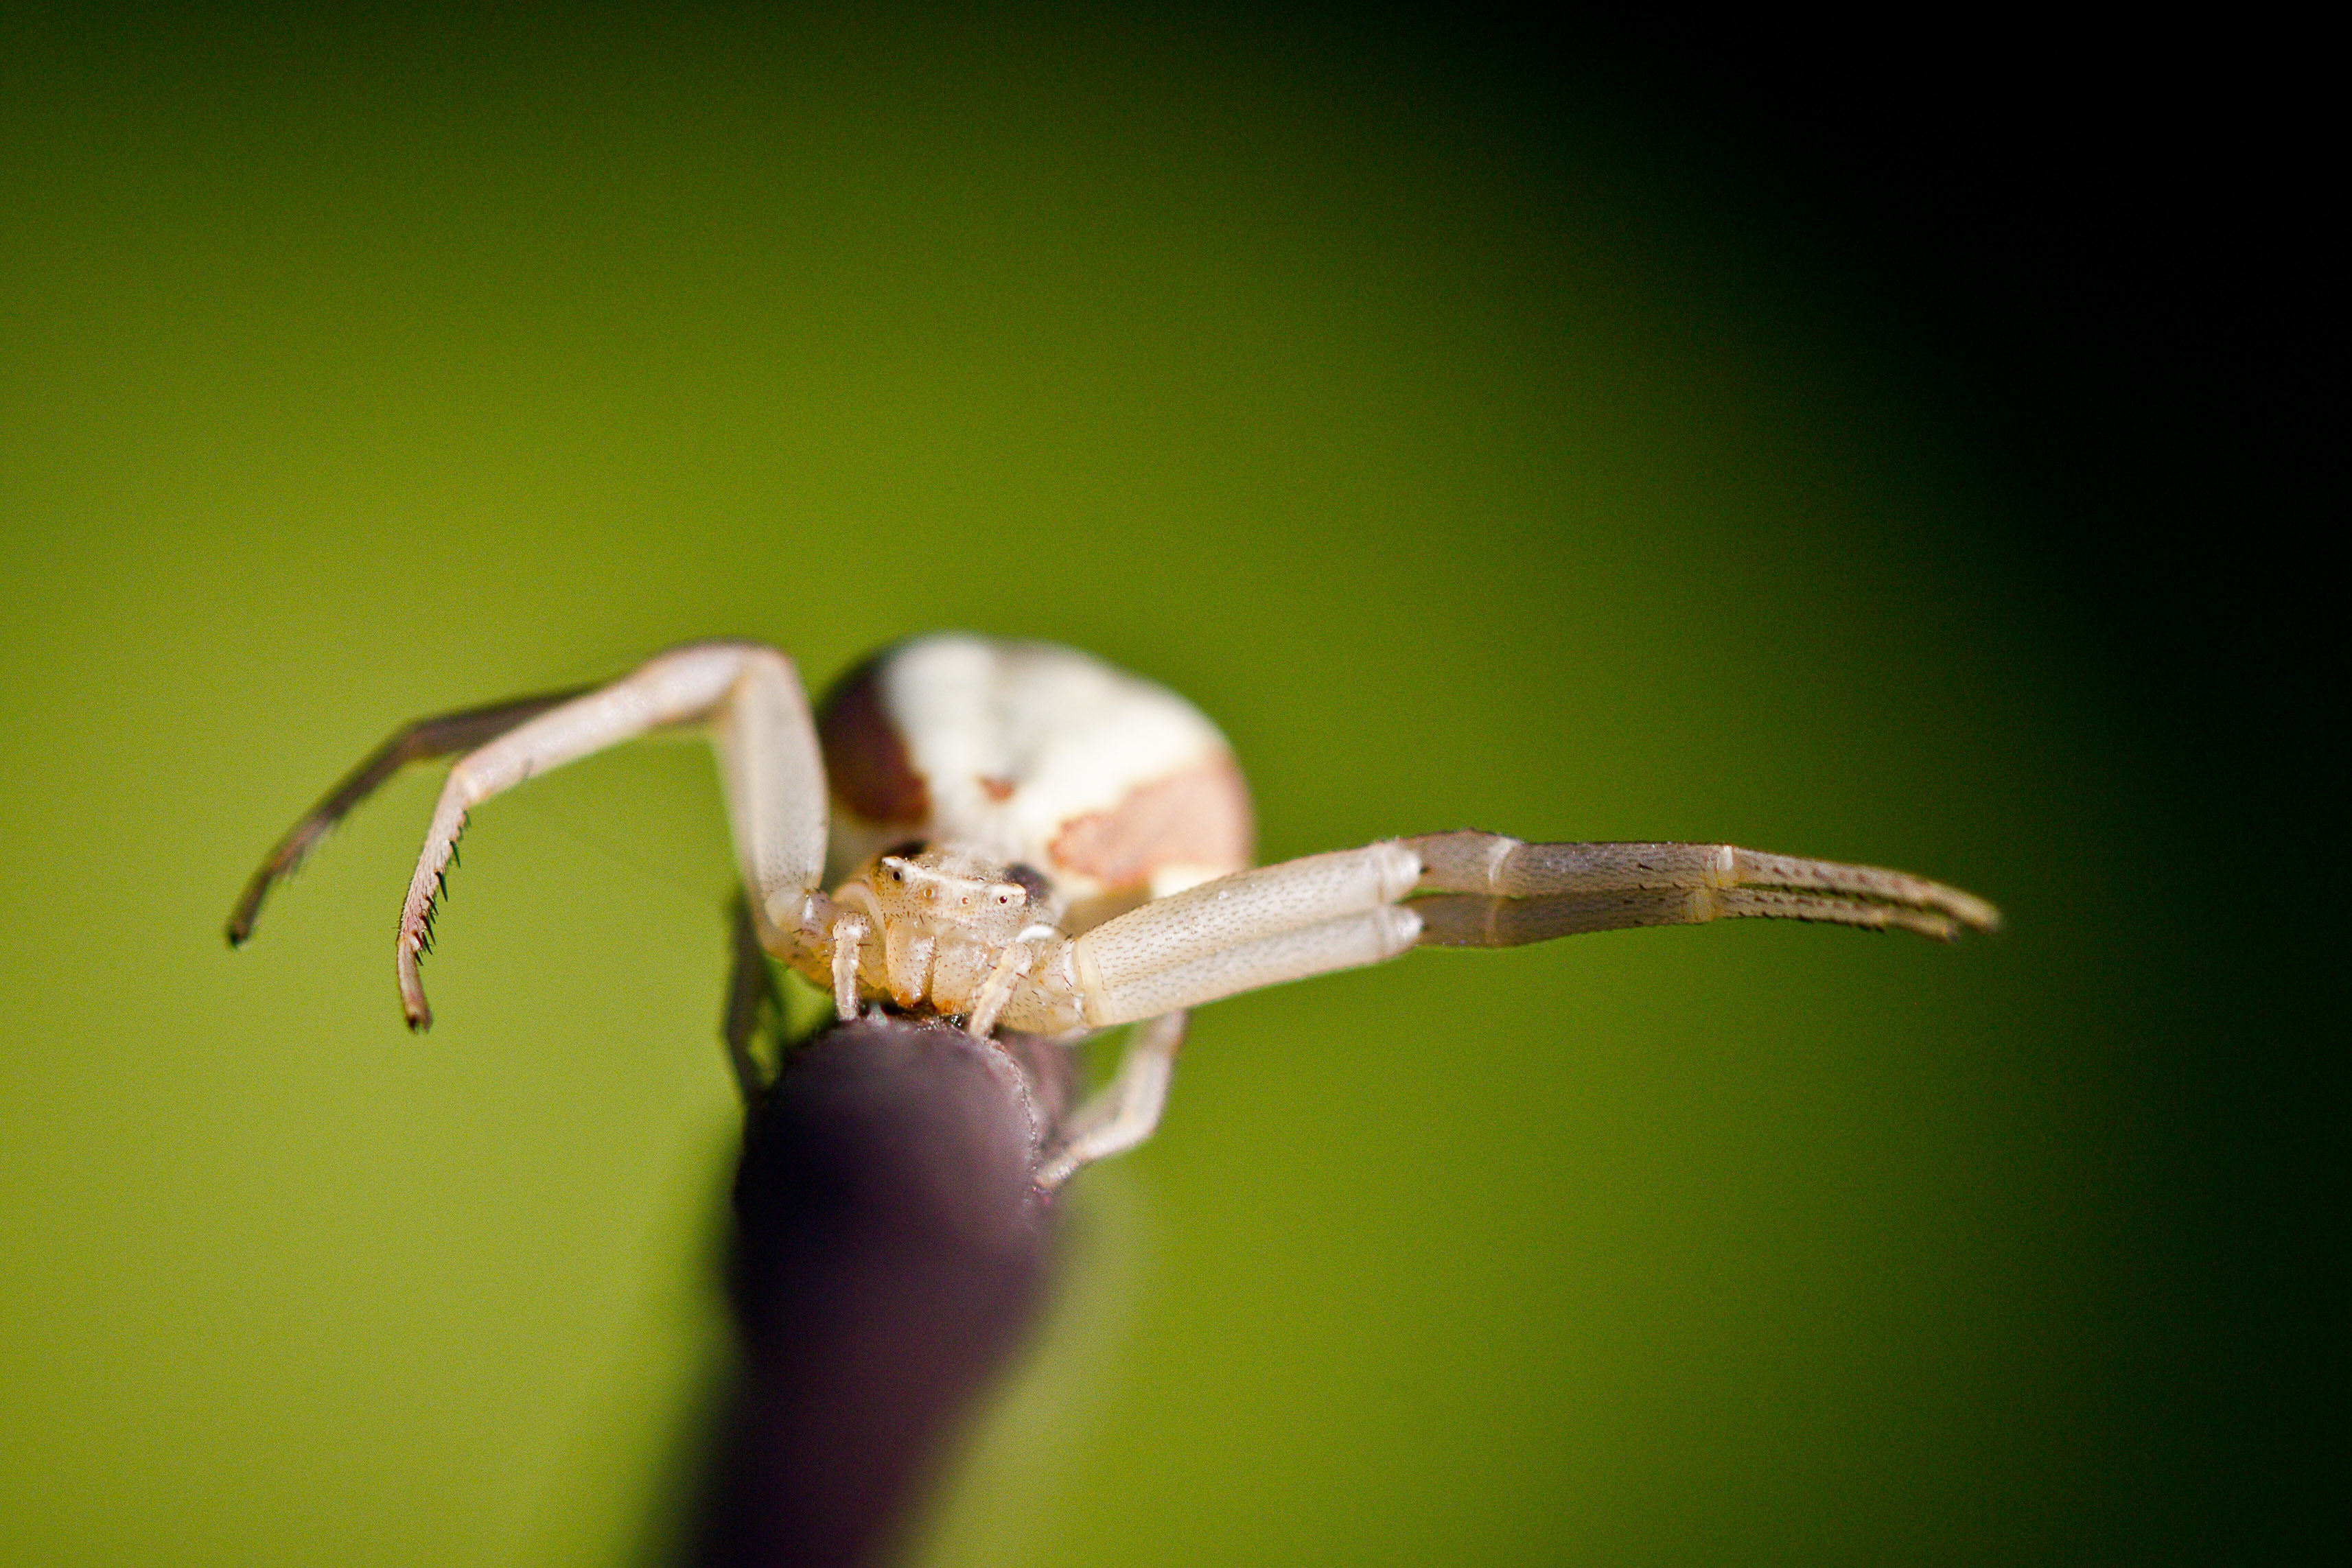
nature, photography, flower, green, insect, macro, fauna, invertebrate, close up, spider, arachnid, macro photography, arthropod, plant stem